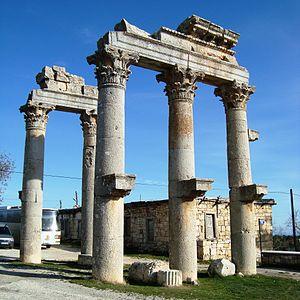
Olba, plus tard Diokaisareia / Diocaesarea est une ancienne cité de Cilicie. La ville se trouve à environ 20 km à vol d'oiseau au nord-ouest de Corykos et 25 km au nord de Séleucie sur un plateau élevé, à une altitude d'environ 1 200 m. Selon Strabon, Olba se situe dans la contrée montagneuse qui domine Kyinda et Soles. À Olba appartenait aussi la cité de Canytellis, à 30 km environ au sud-ouest.